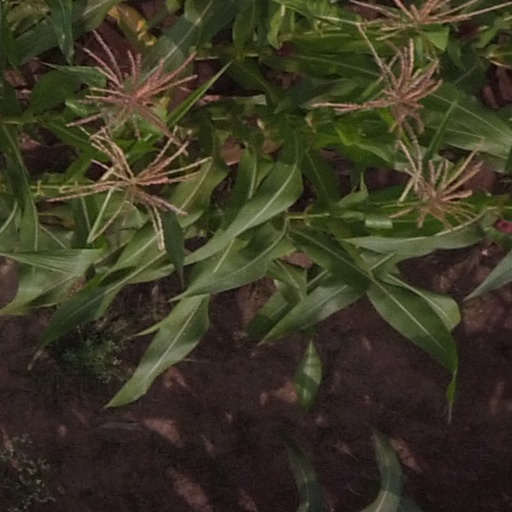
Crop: maize; corn